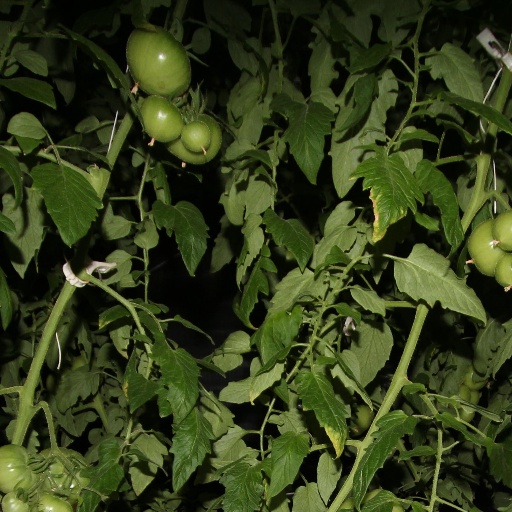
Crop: tomato